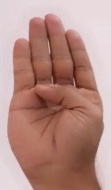
ASL sign: B